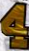
Number: 4